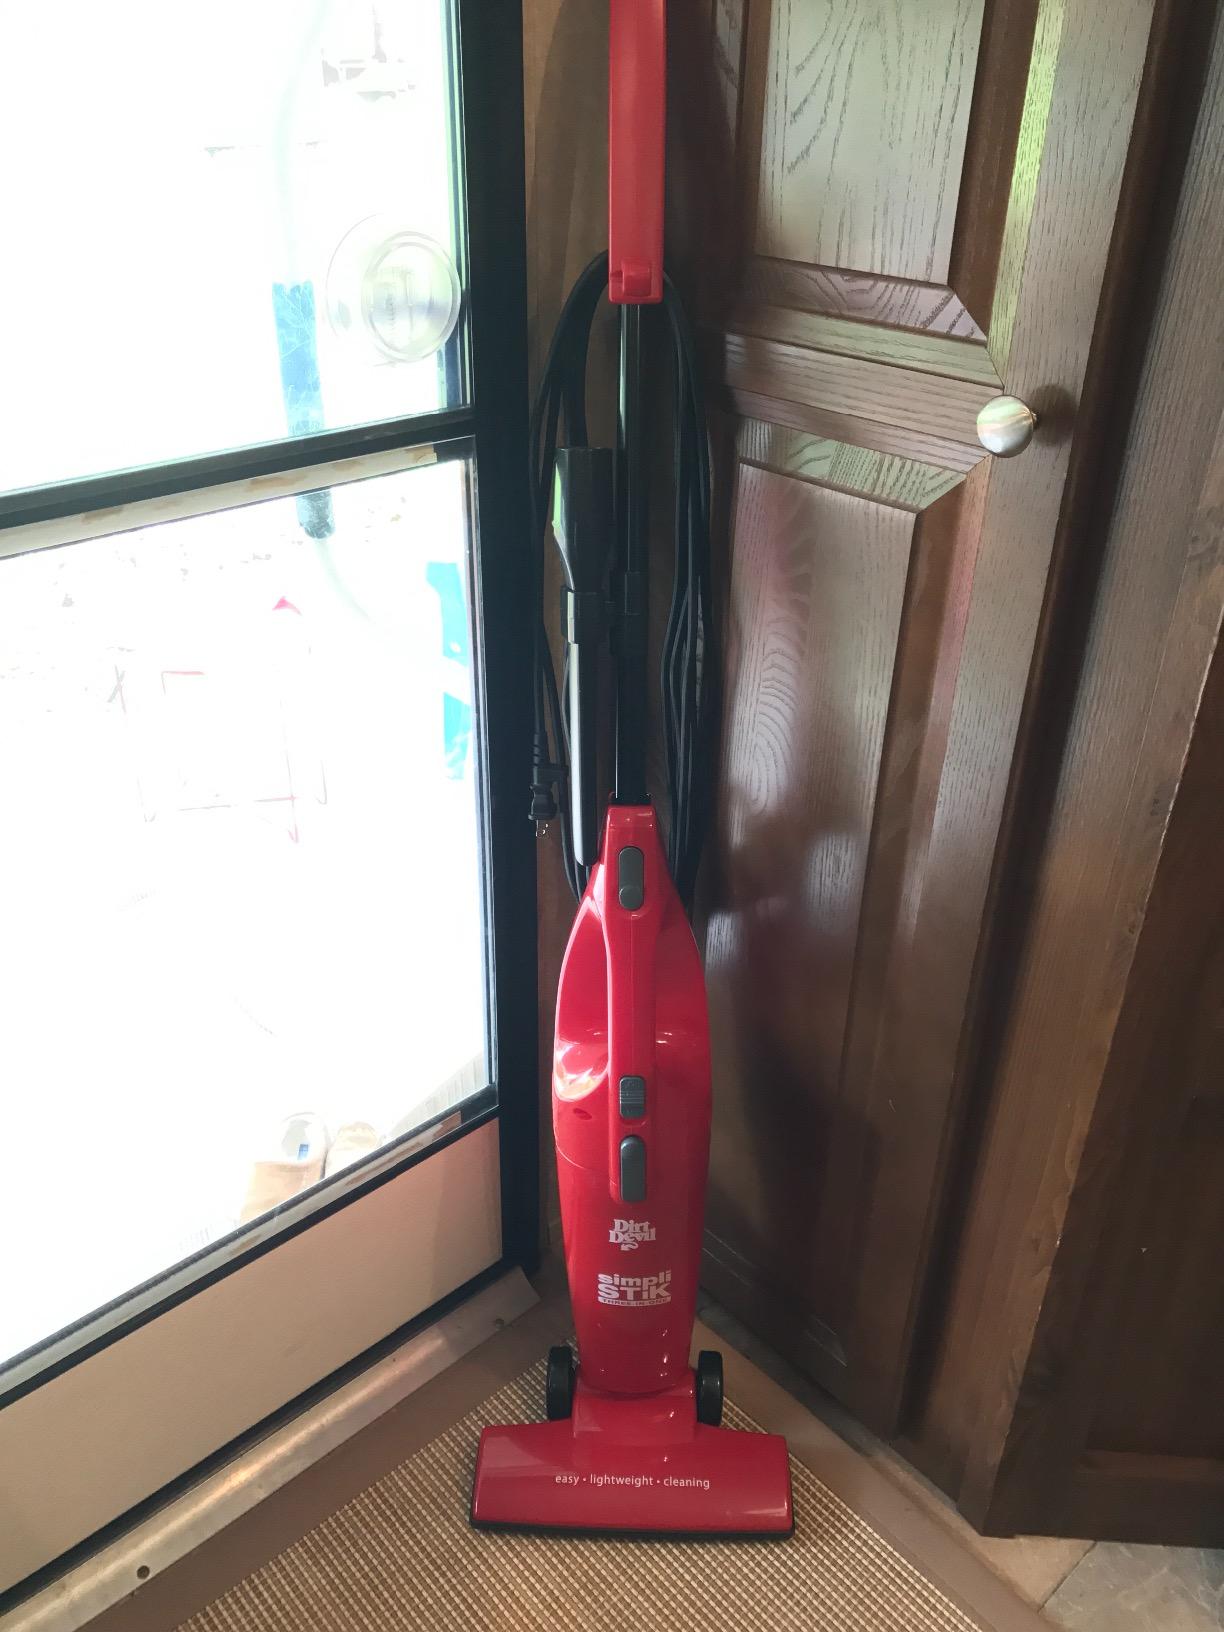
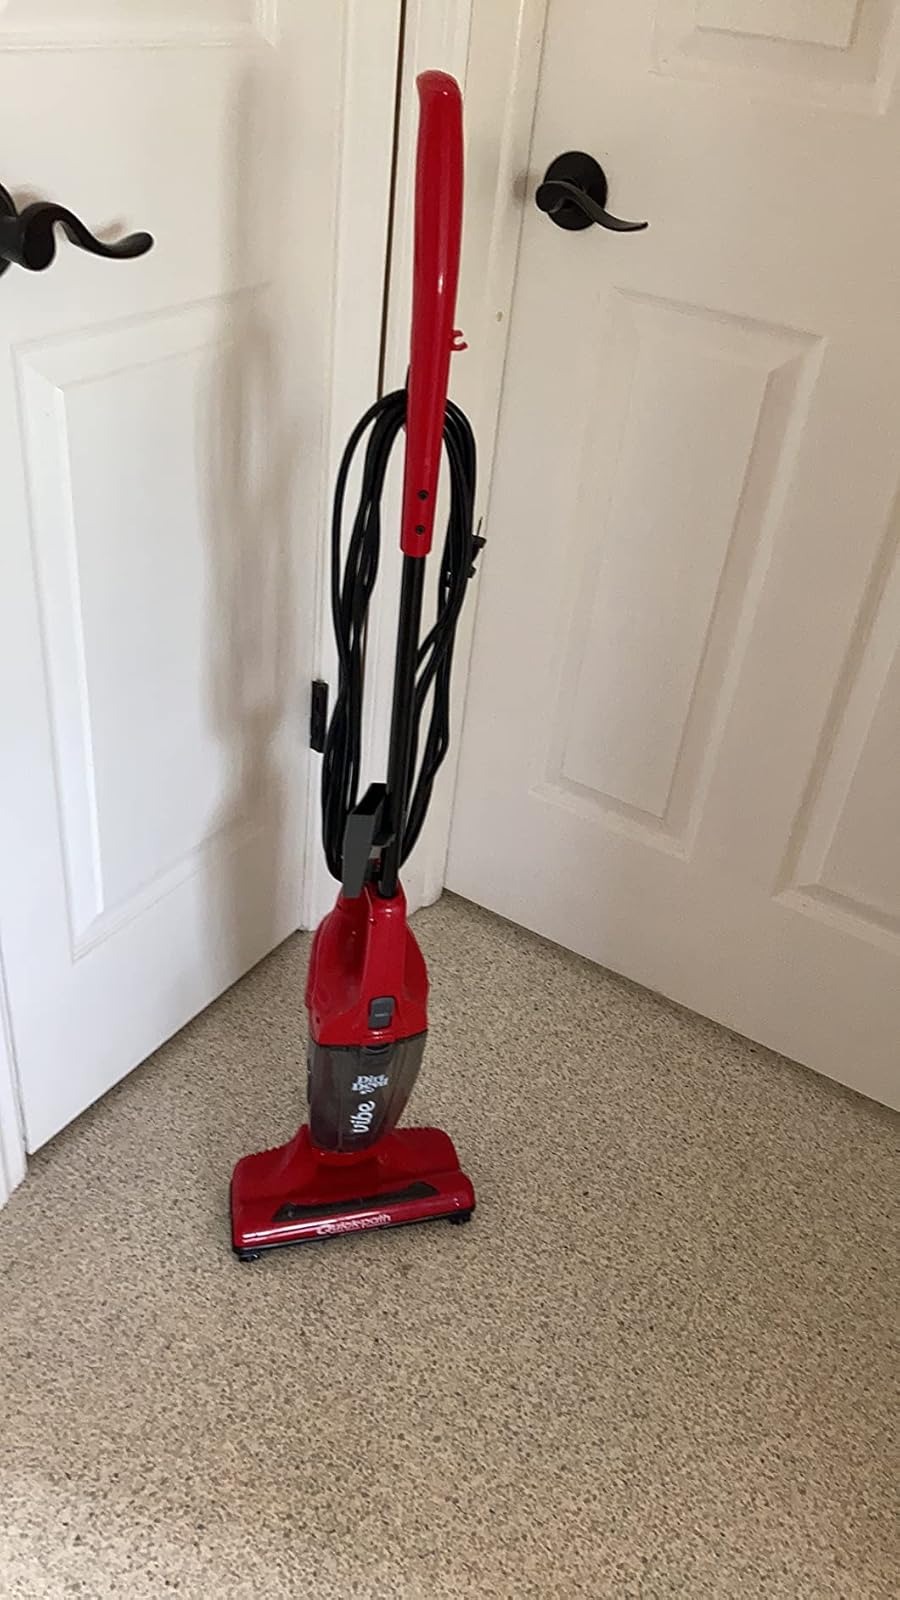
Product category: items_vacuum
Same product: no